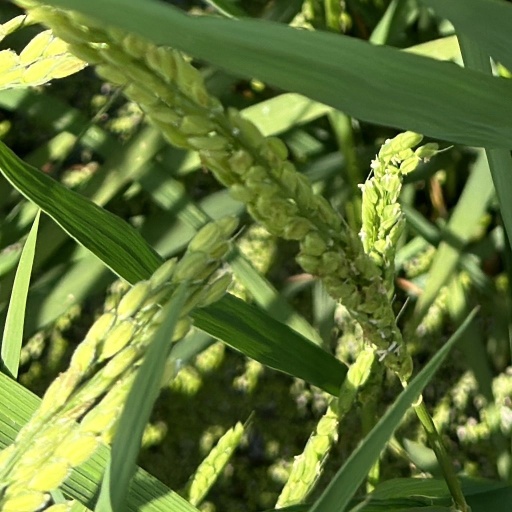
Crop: rice